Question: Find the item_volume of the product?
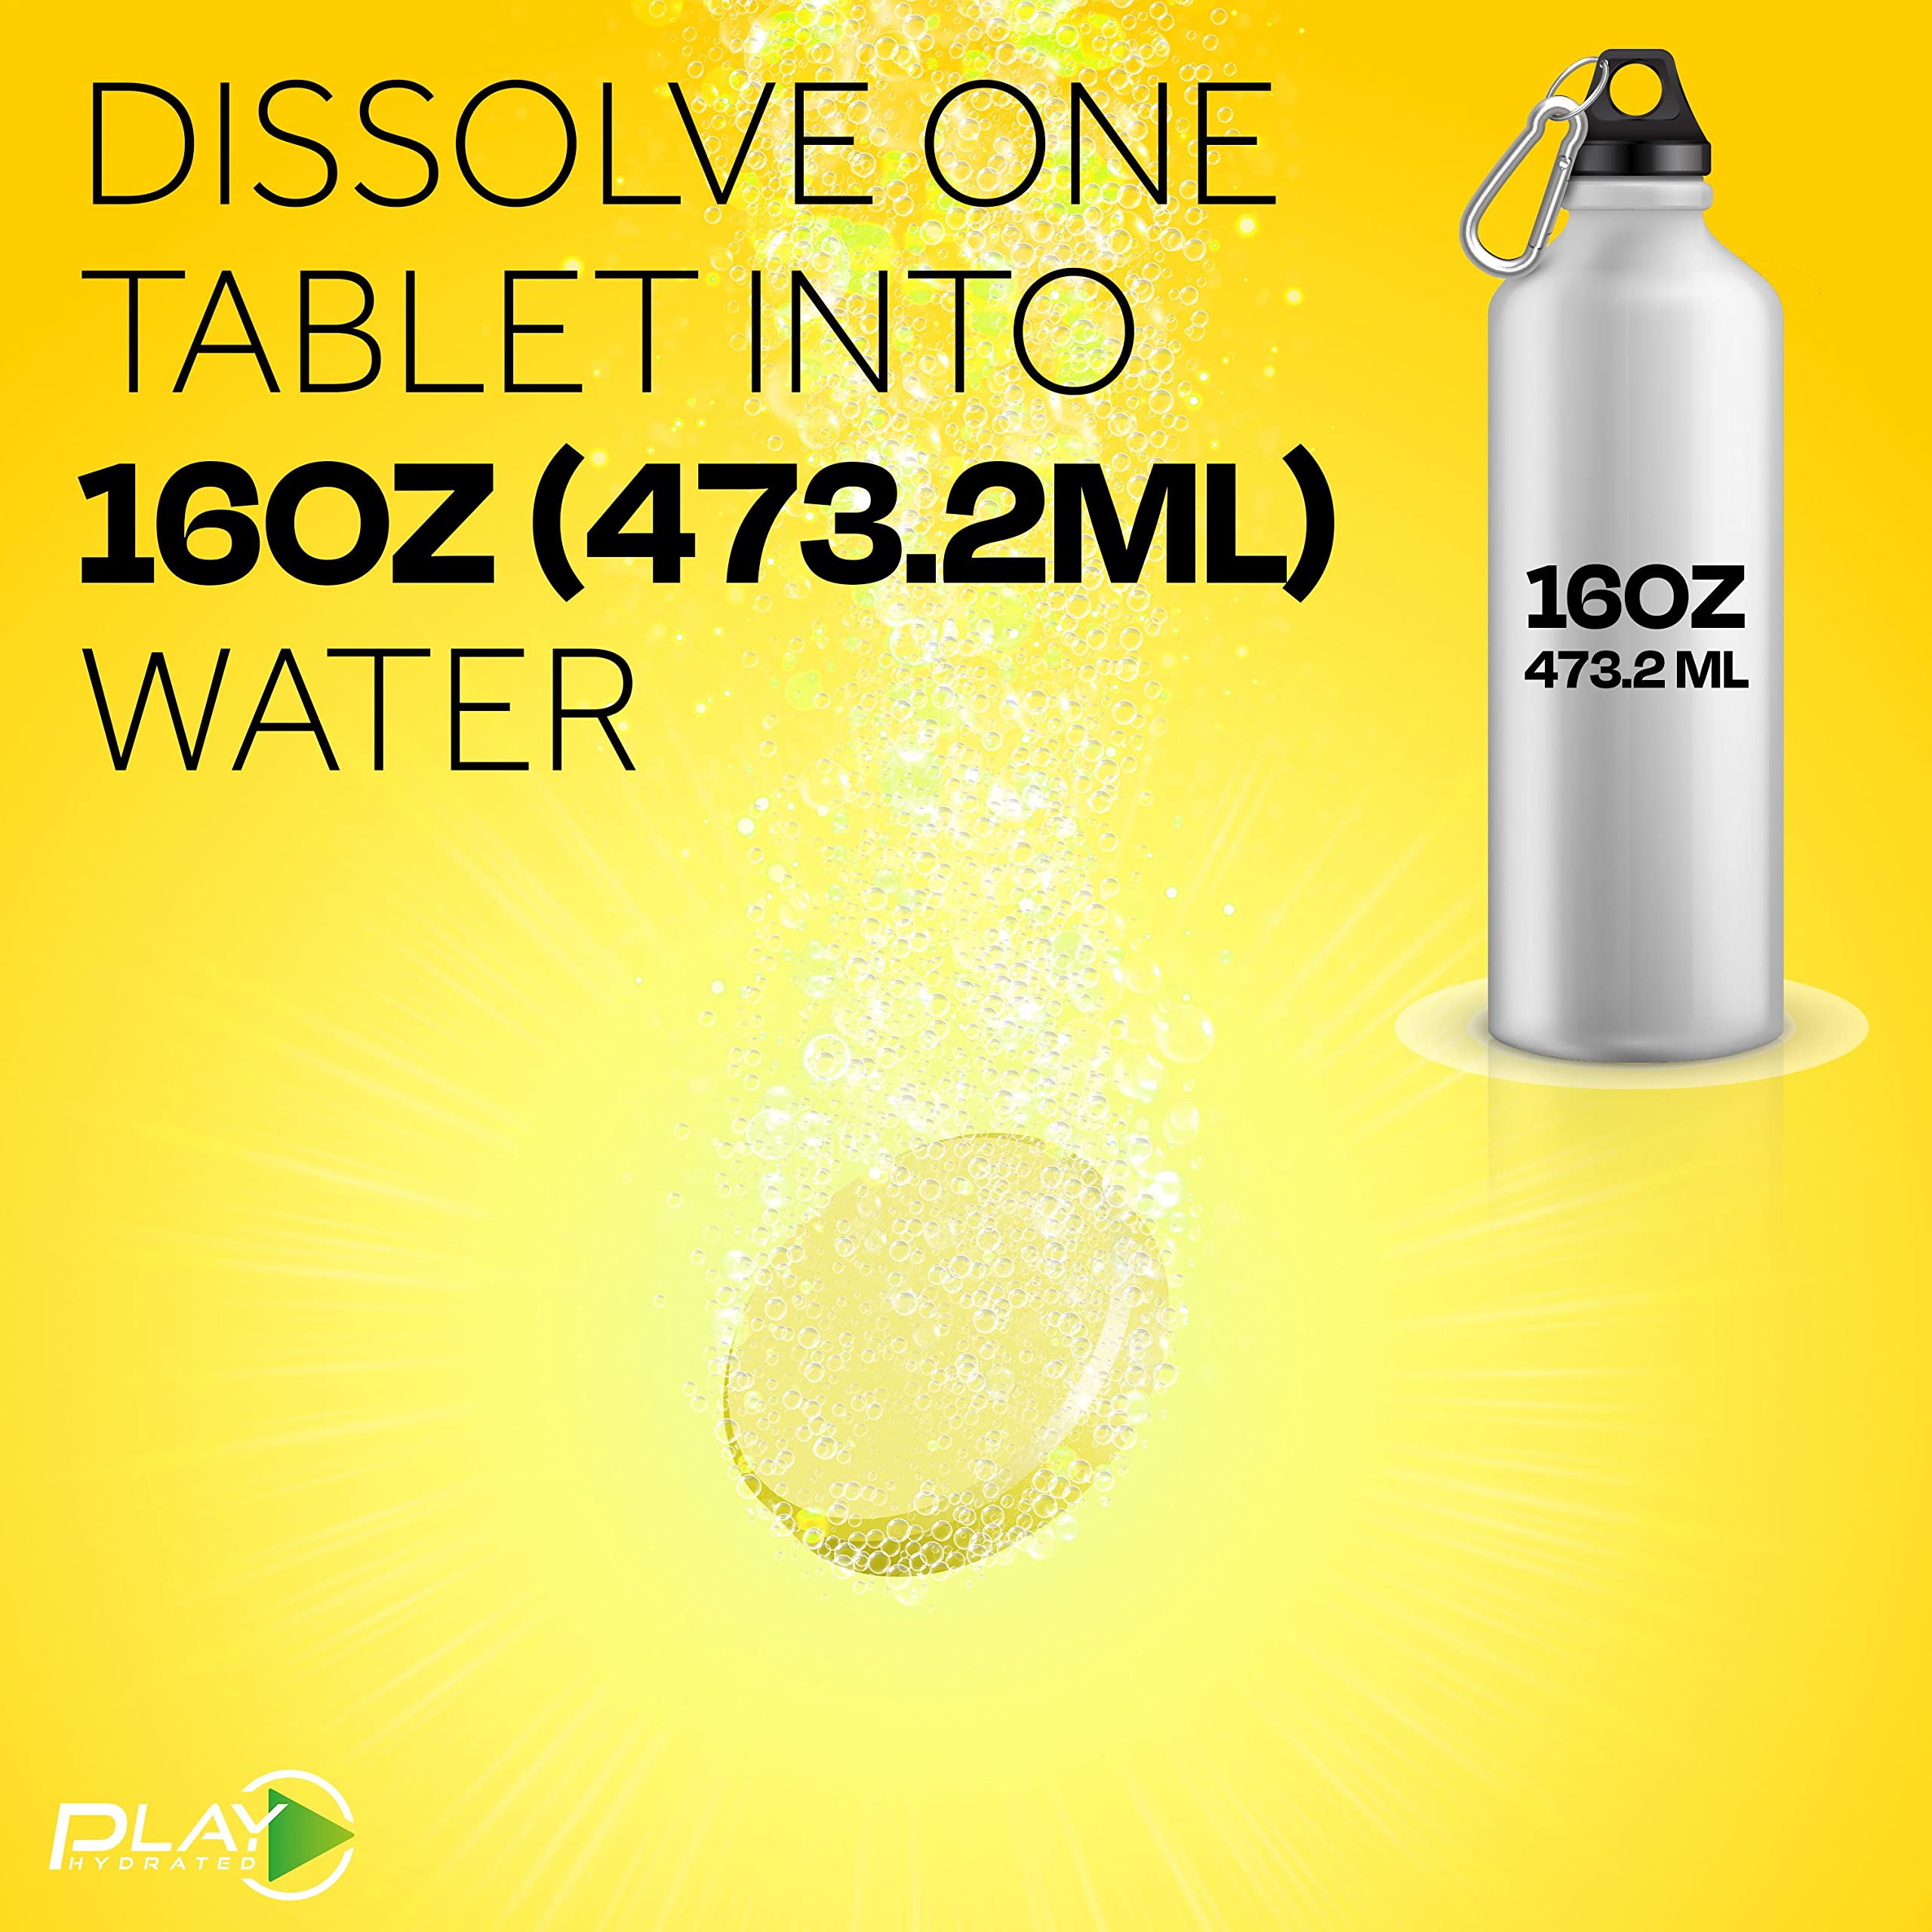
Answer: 473.2 millilitre